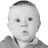
Emotion: surprise